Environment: real
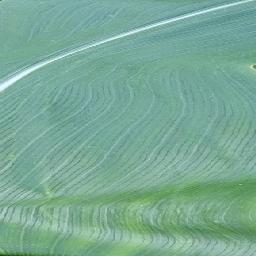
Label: healthy